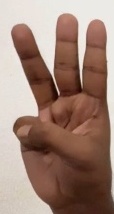
ASL sign: W